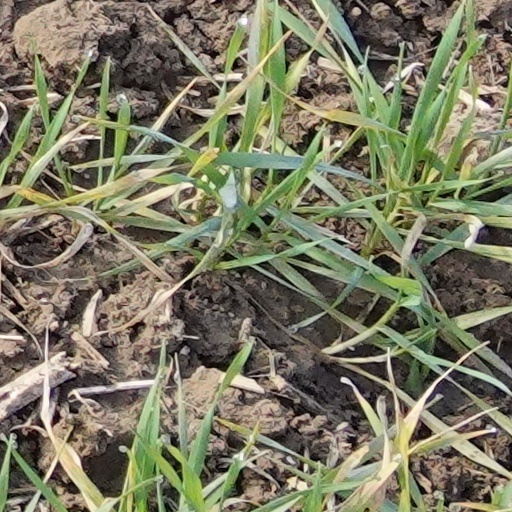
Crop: wheat